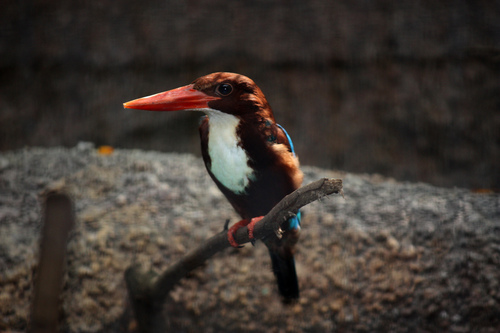
sporting a long orange beak, this bird has a beautiful white breast and gorgeous blue back.
small to medium brown and white bird with blue wings, large eyes and a very large orange beakbird has long red beak head and white belly orange feet.
this is a dark brown bird with a long, orange bill and a white throat and breast.
a bird with a massive pointed orange bill, white breast, blue secondaries and brown plumage eeverywere else.
this tiny bird is mostly reddish brown, with a white throat and breast, and it has a distinctive long, thick, and pointed orange-red bill.
this bird has wings that are brown and blue and has a long bill
this bird is black, blue, and white in color, with a over sized orange beak.
this bird has wings that are brown and has an orange bill
this bird has a super long and flat orange bill.
Species: White Breasted Kingfisher